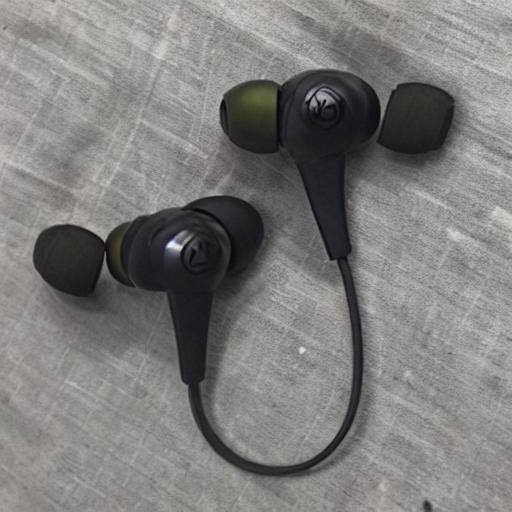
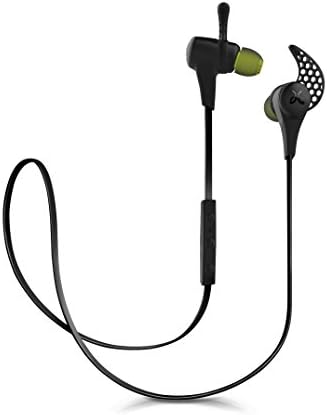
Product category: headphones
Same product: no